CFYK-FM

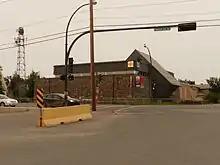
CBC station in Yellowknife

CFYK produces all of CBC Radio's local programs in the Northwest Territories, including "The Trailbreaker" on weekday mornings, the noon-hour program "Northwind", "Trail's End" in the afternoon, and "Northern Air" on weekend mornings.